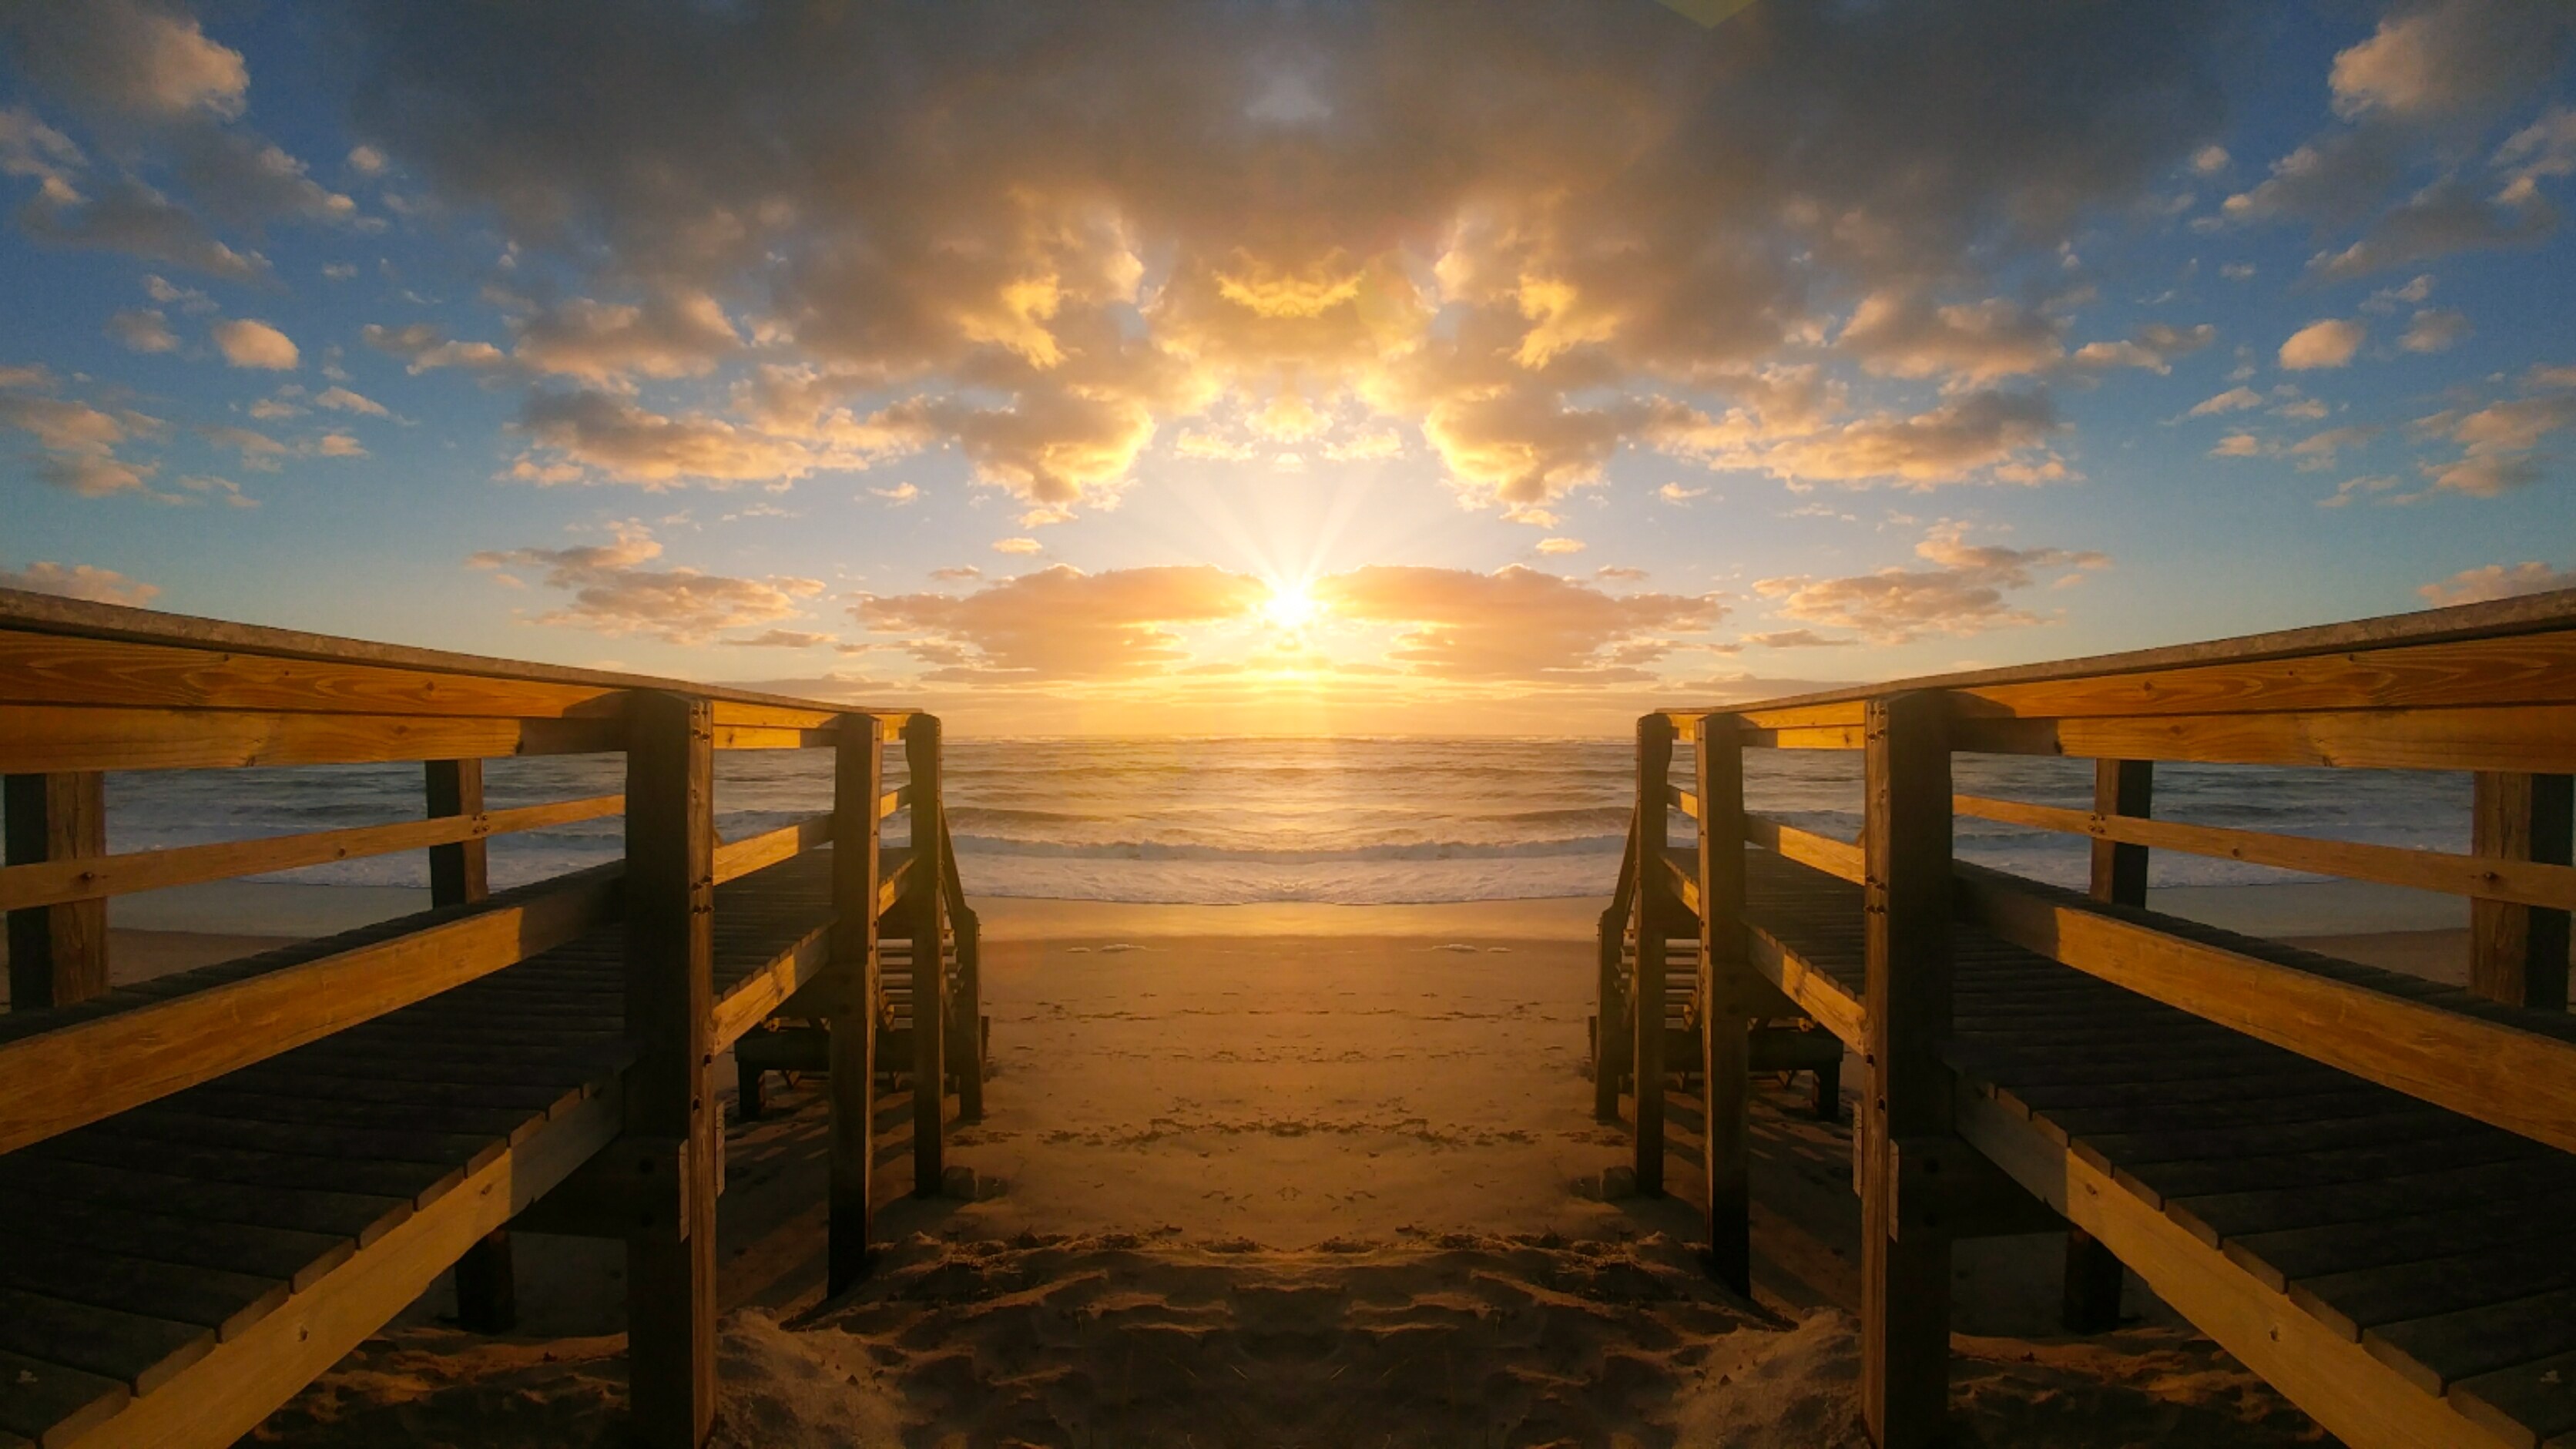
sunset, waters, dawn, bridge, pier, sea, reflection, beach, dusk, sky, panorama, coast, lake, sun, landscape, baltic sea, germany, evening, evening sun, mood, abendstimmung, evening sky, nature, twilight, royalty free, cloud, horizon, sunrise, morning, water, sunlight, wood, calm, dock, boardwalk, ocean, meteorological phenomenon, afterglow